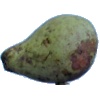
Label: pear_stone